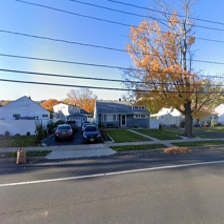
Label: streetView